Fuzzy-Felt

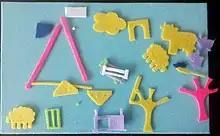
A composition in Fuzzy-Felt by a two-year-old.

Fuzzy-Felt is a simple fabric toy intended for young children, first sold in 1950. The toys consist of a flocked backing board onto which a number of felt shapes are placed to create different pictures. Felt pieces can be simple silhouettes or more detailed printed shapes. For a farmyard scene, for example, auxiliary pieces would typically be cows, sheep, chickens, horses, cats, dogs, a farmer, and a tractor. Other scenes might include hospitals, pets, and vehicles. Fuzzy-Felt is for children over the age of three years, as the pieces may present a choking hazard.